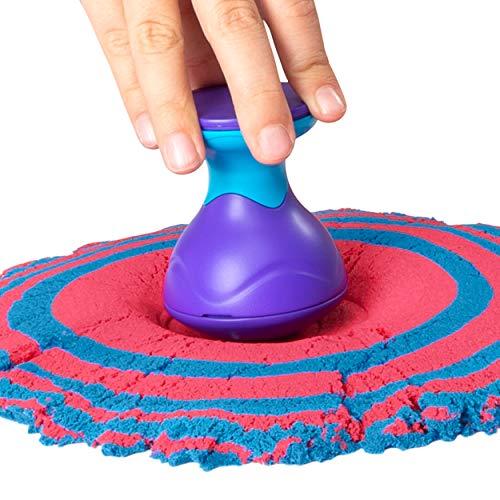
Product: Kinetic Sand, Sandisfying Set with 2lbs of Sand & 10 Tools, for Kids Aged 3 & Up
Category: Toys & Games | Sports & Outdoor Play | Pools & Water Toys | Beach Toys
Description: The Kinetic Sand sandisfying set is perfect for creative and imaginative play and makes a great gift for kids aged 3 and up.
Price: $19.97
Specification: ProductDimensions:2.6x12x11inches|ItemWeight:3pounds|ShippingWeight:3.04pounds(Viewshippingratesandpolicies)|ASIN:B07M5TPM8Q|Itemmodelnumber:6047231|Manufacturerrecommendedage:36months-5years